Engal Selvi

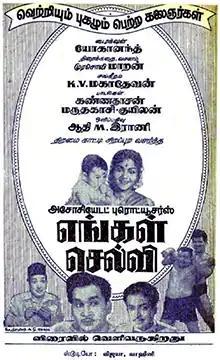
Theatrical release poster

Engal Selvi is a 1960 Indian Tamil-language drama film, produced by T. E. Vasudevan and directed by D. Yoganand. It stars Akkineni Nageswara Rao and Anjali Devi, with music composed by K. V. Mahadevan. The film was a remake of Hindi film "Lajwanti". The film was dubbed into Telugu as "Kanna Kuthuru" (1960).